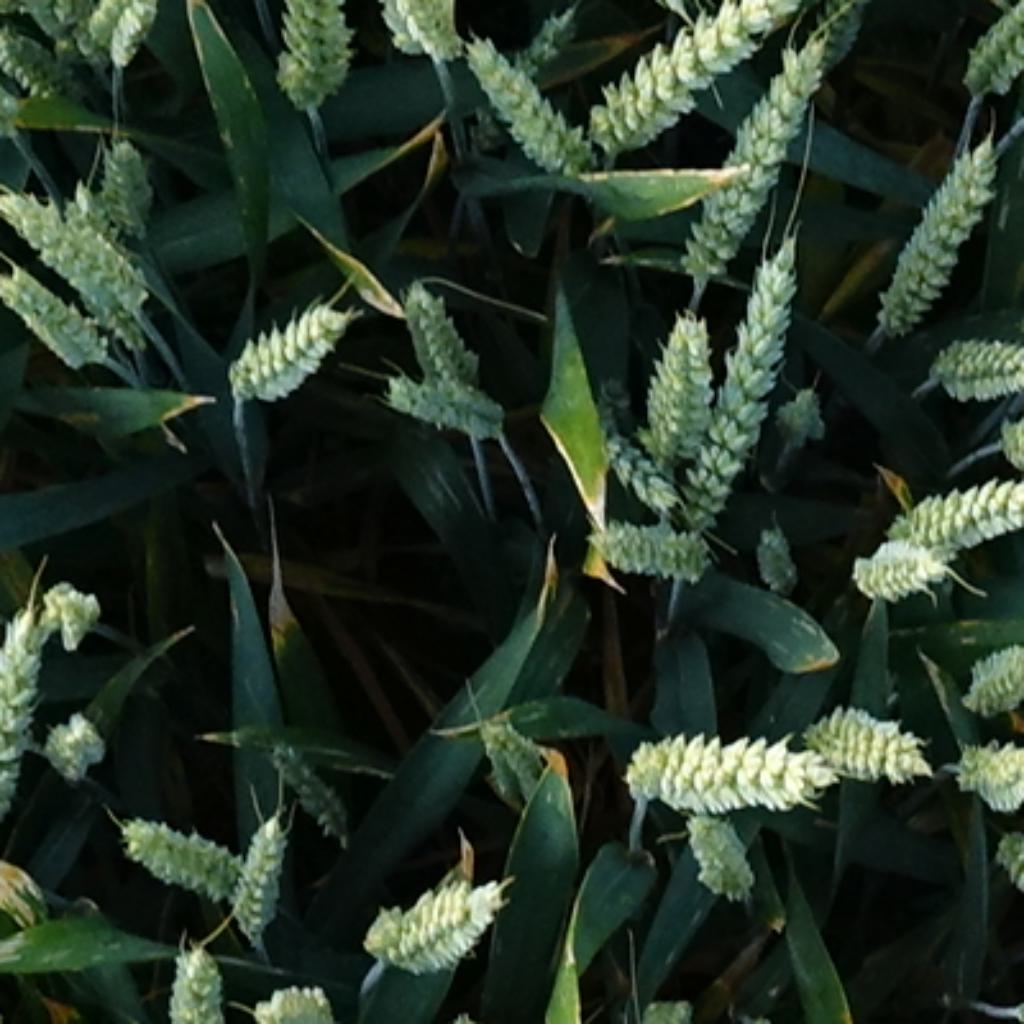
Country: France
Location: VSC
Wheat development stage: Filling - Ripening